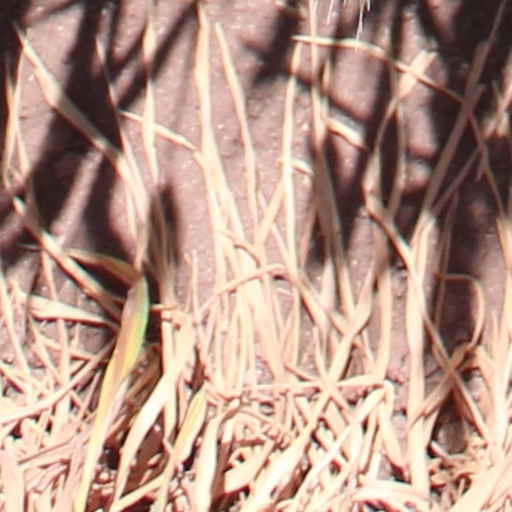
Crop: wheat